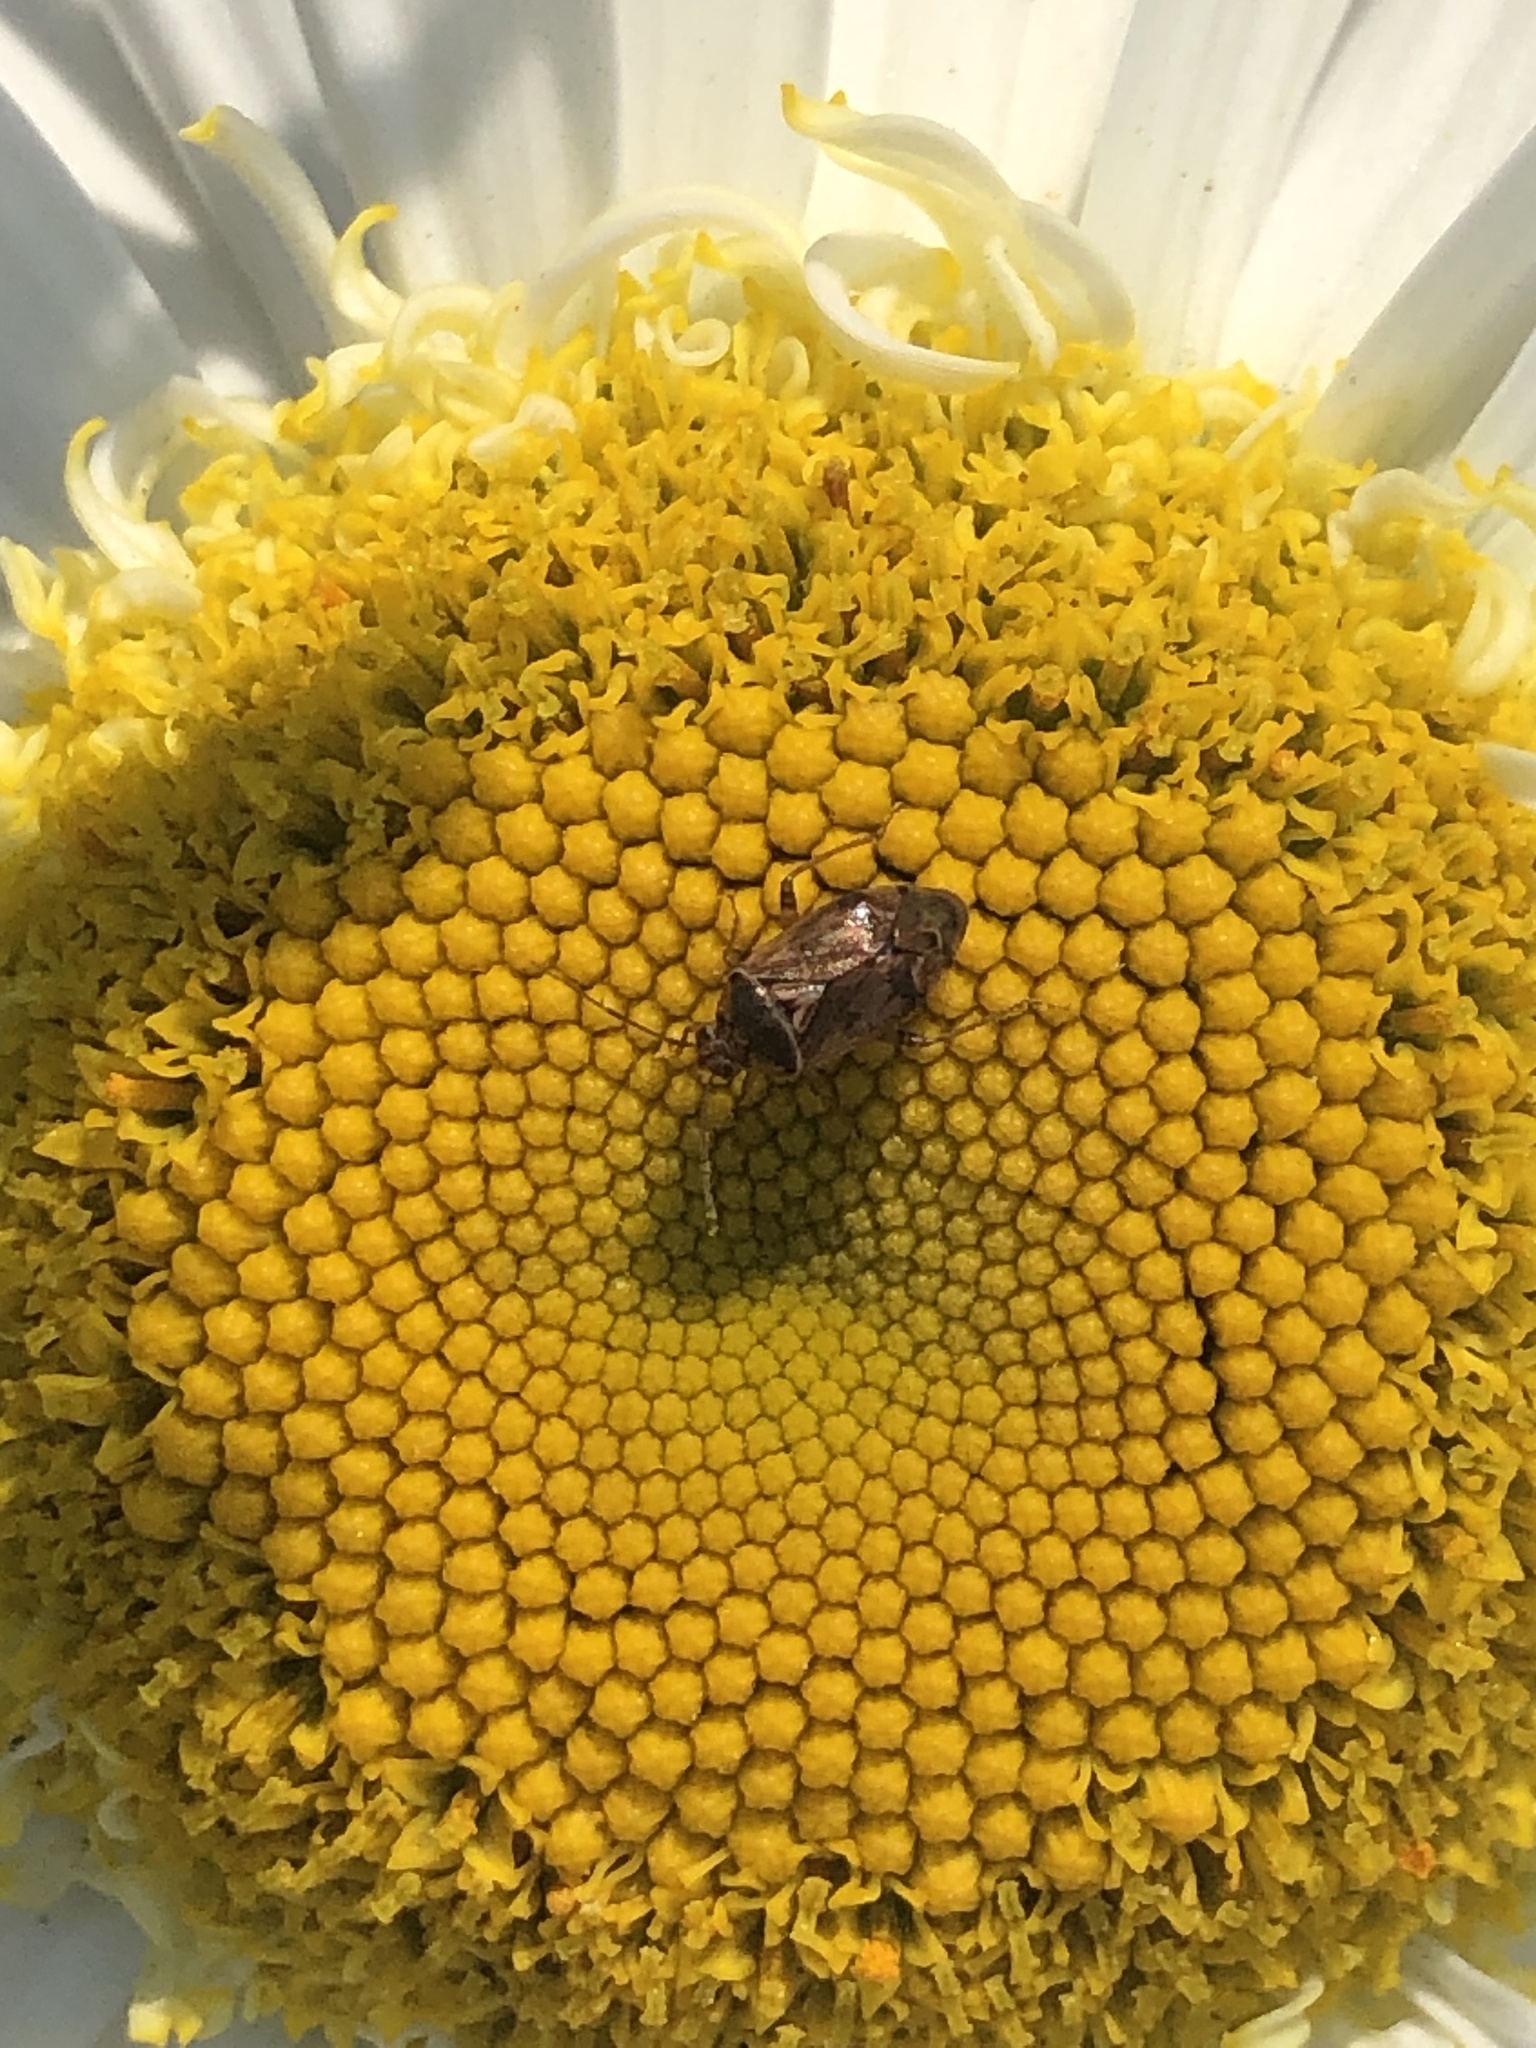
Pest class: lygus_bug